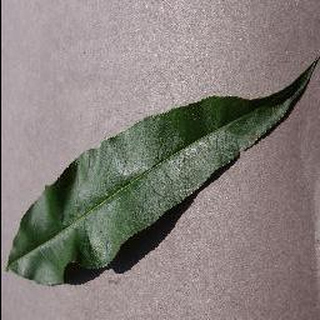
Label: healthy_peach